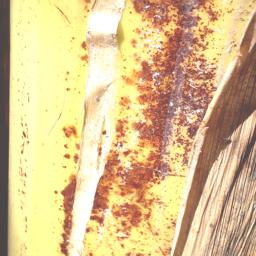
Label: PSEUDOSTEM WEEVIL